Musa Bigiev

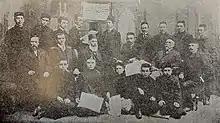
The editorial staff of "Ülfät"

Bigiev spent most of his youth studying at madrasas in Kazan, Bukhara, Samarkand, Mecca, Medina, Cairo (where he attended the Dar al-Ifta al-Misriyyah and was educated by Shayk Muhammad Bakhit al-Muti'i), Damascus, Istanbul and Uttar Pradesh in India, where he studied Sanskrit and the Mahabharata. While he attended many famous universities, he preferred studying on his own while benefitting from the mentorship of different scholars.